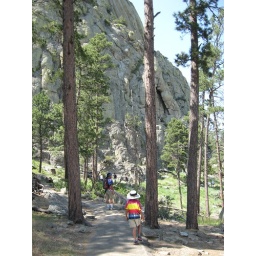
It was a lot of pine and oak and fallen trees as well around the 1.3 mile walk around the tower.